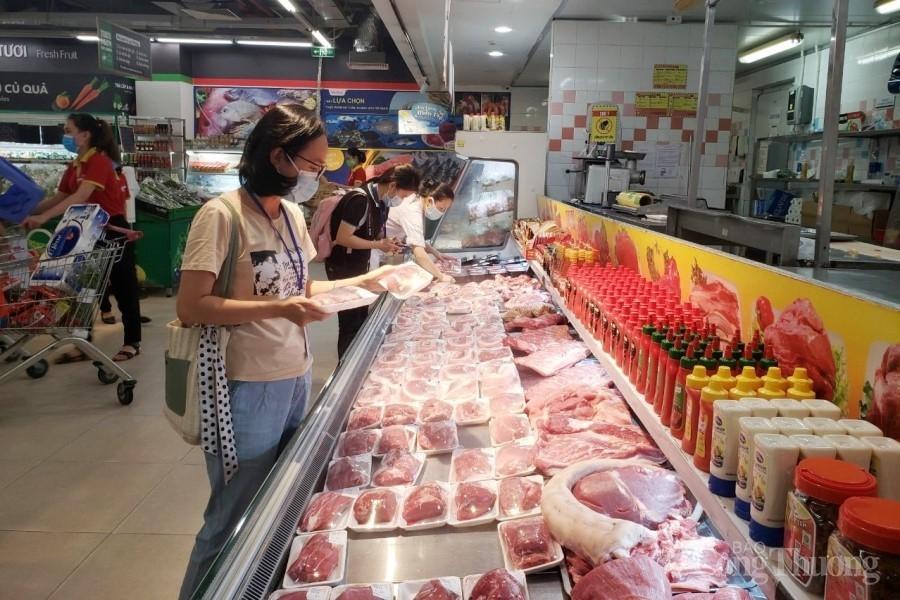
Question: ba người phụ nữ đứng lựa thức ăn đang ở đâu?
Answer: ở quầy bán thịt tươi sống